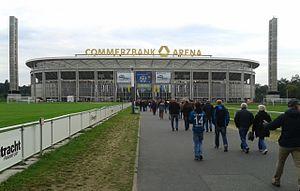
Le Championnat d'Europe de l'UEFA de football 2024 est la 17ᵉ édition du Championnat d'Europe de football, communément abrégé en Euro 2024, compétition organisée par l'Union des associations européennes de football et rassemblant les meilleures équipes nationales masculines européennes. L'Allemagne a été désignée pays organisateur de l'Euro 2024 le 27 septembre 2018.
Le Deutsche Bank Park est un stade allemand de football situé à Francfort-sur-le-Main dans le Land de Hesse en Allemagne. Sponsoring oblige, il est provisoirement rebaptisé Commerzbank-Arena à partir du 1ᵉʳ juillet 2005 et ceci pendant dix années à la suite d'un accord avec la Commerzbank. C'était l'une des douze enceintes de la Coupe du monde de football de 2006.
La Coupe du monde féminine de football 2011 est la sixième édition de la Coupe du monde féminine de football dont la phase finale se déroule du 26 juin au 17 juillet 2011 en Allemagne. Le continent européen accueille le tournoi pour le deuxième fois. Le pays organisateur a été choisi en octobre 2007 par la Fédération internationale de football association.